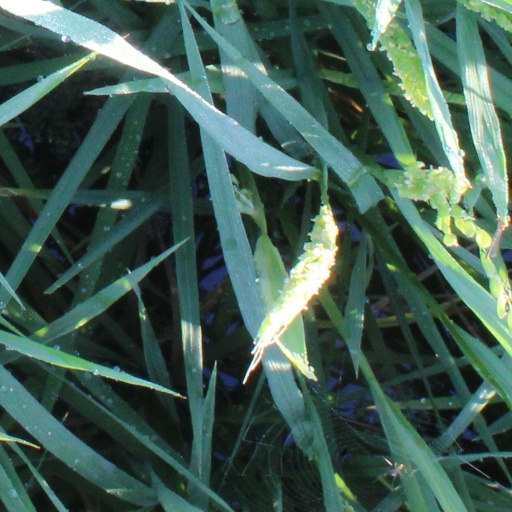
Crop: rice